Maya Darpan

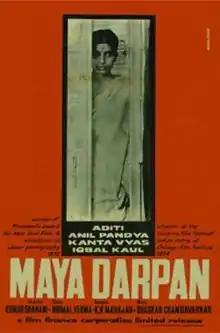
Film poster.

Maya Darpan is a 1972 Indian Hindi-language film directed by Kumar Shahani. It is a significant work of the Indian Parallel Cinema movement which started during the 1950s with filmmakers Satyajit Ray, Mrinal Sen and Ritwik Ghatak. The film was forgotten soon after its release, but was rediscovered and is today considered a landmark work of Indian cinema. The film stars Aditi and Anil Pandya.